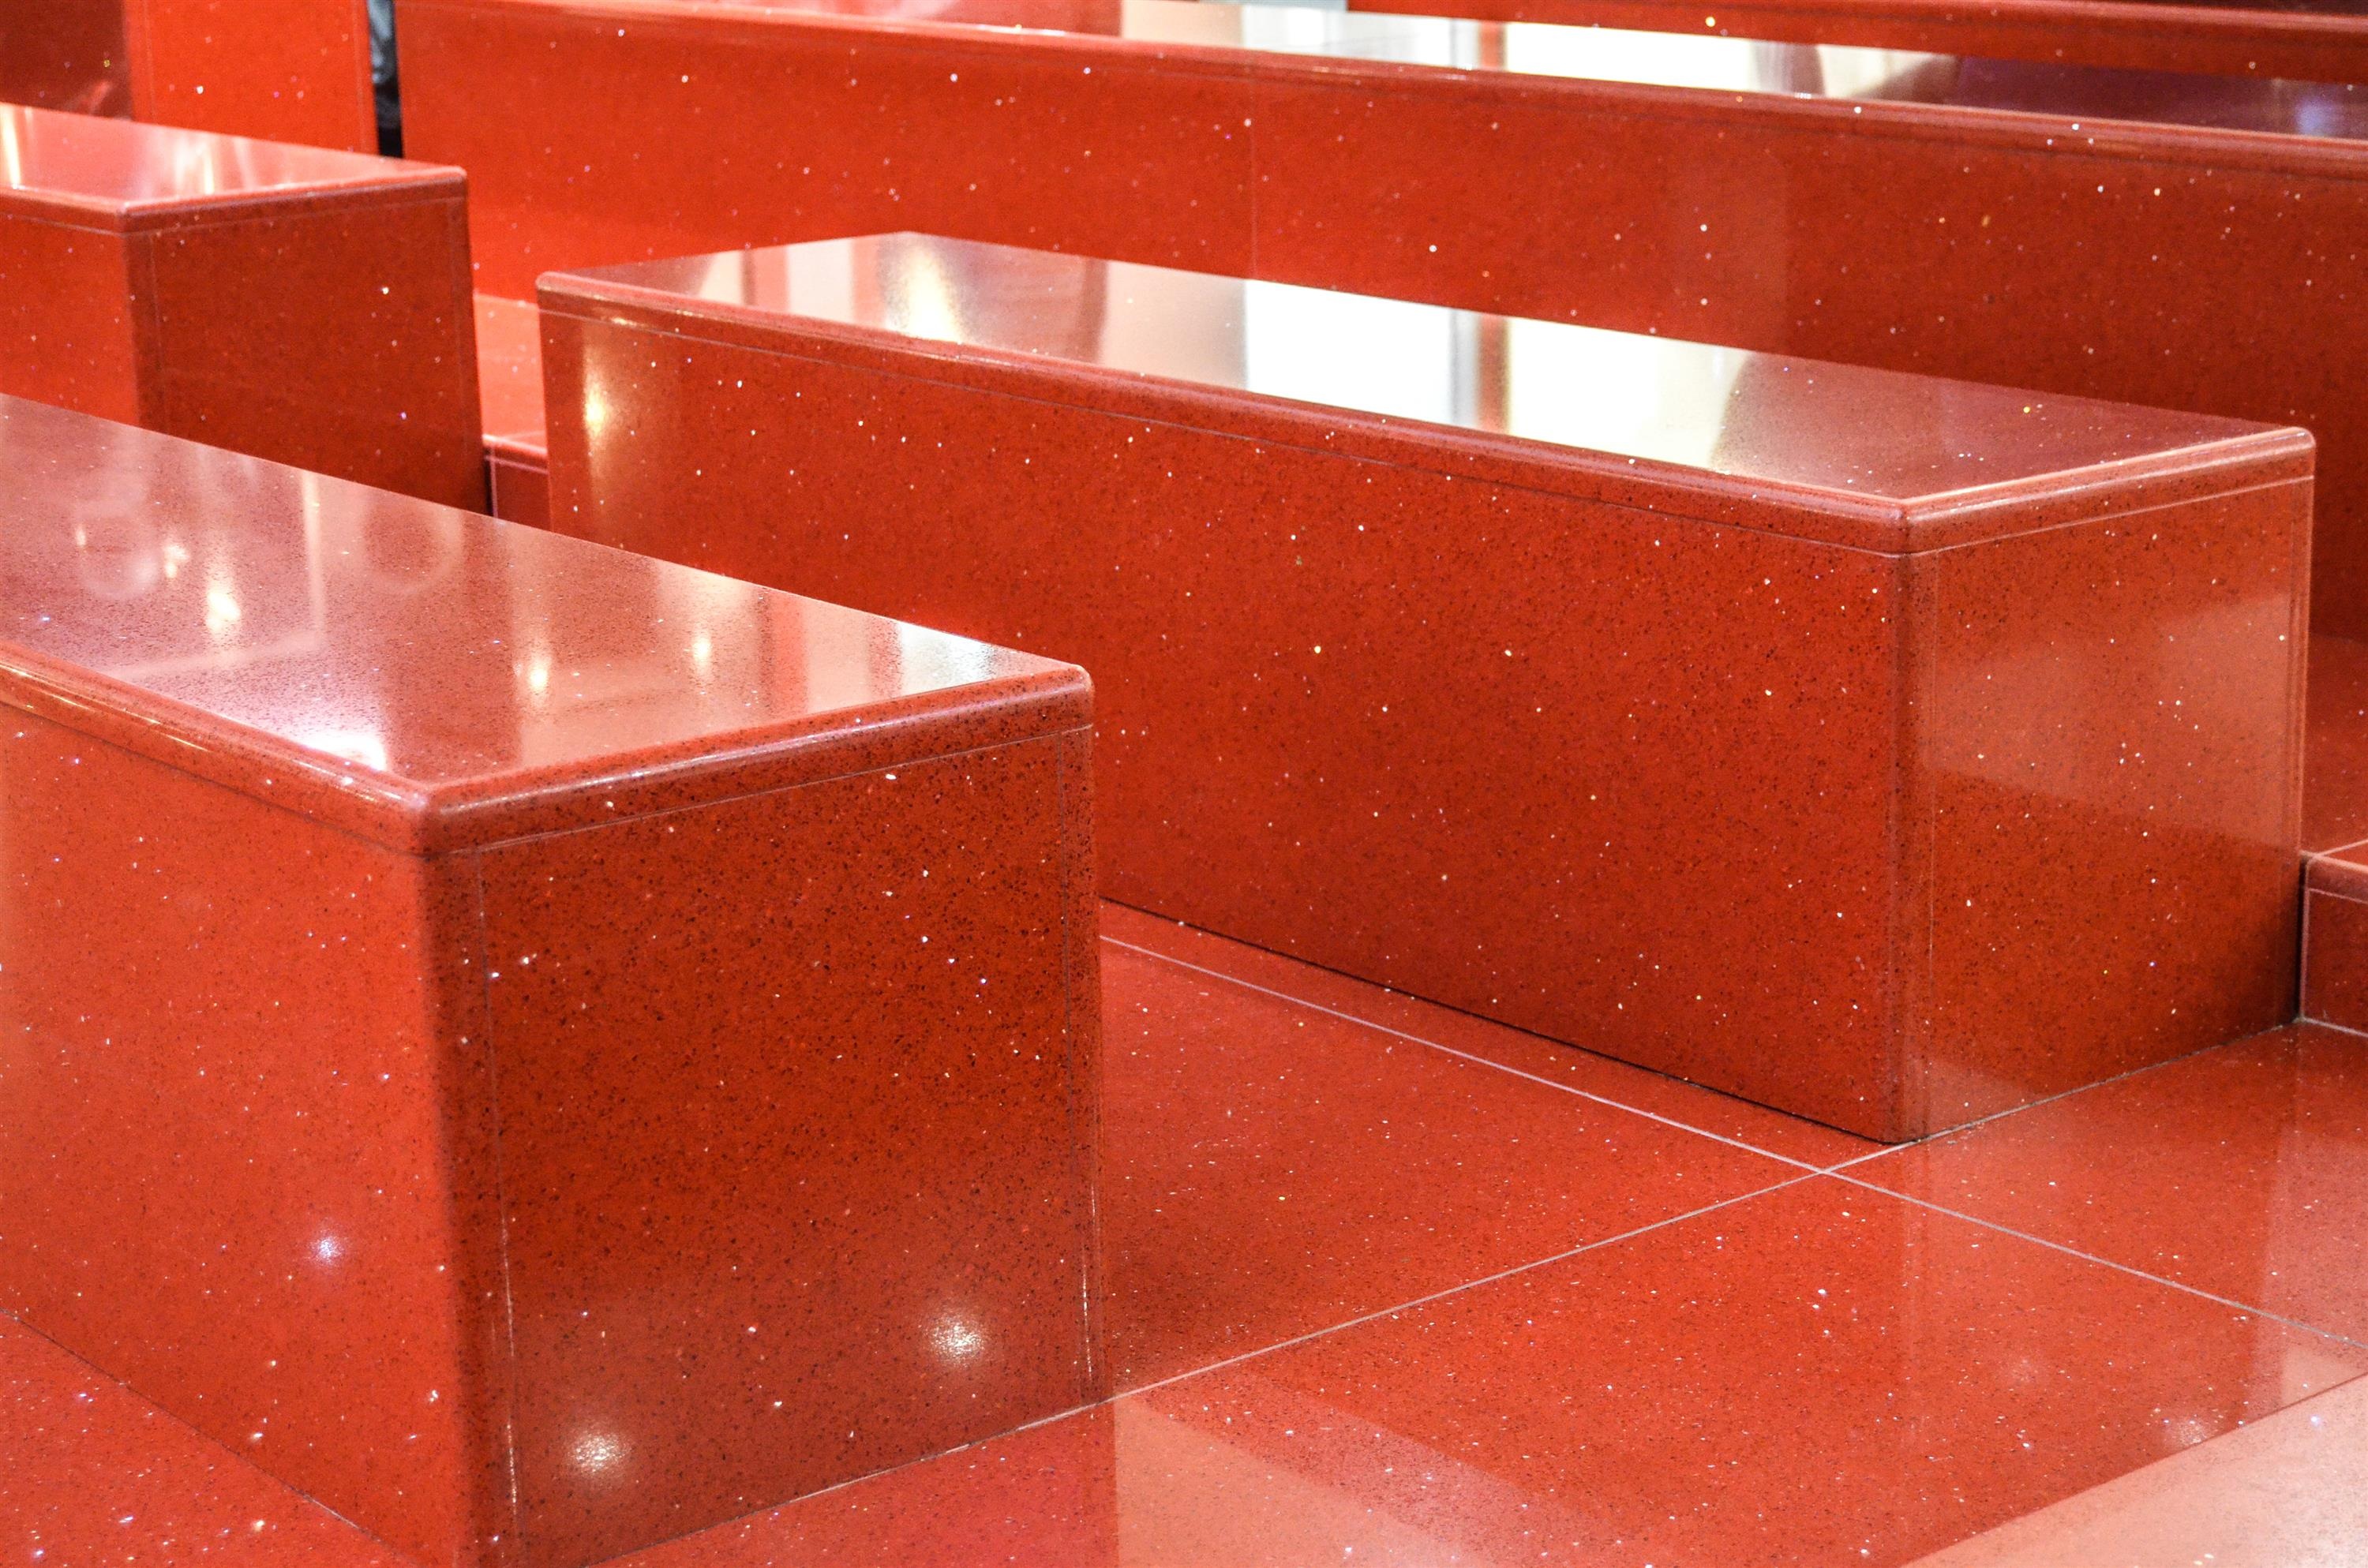
bench, floor, red, tile, sink, rest, furniture, brick, material, sit, flooring, plumbing fixture